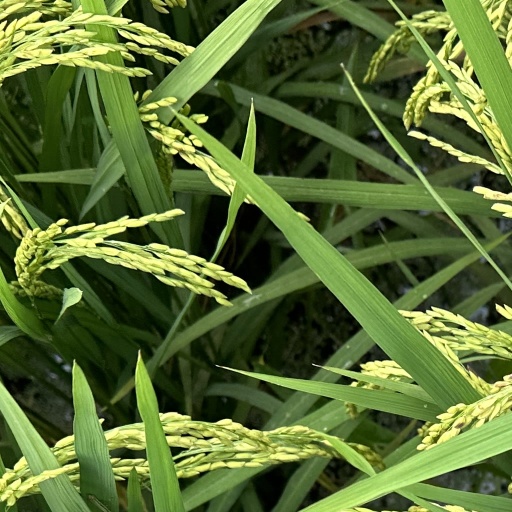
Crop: rice